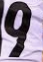
Number: 9